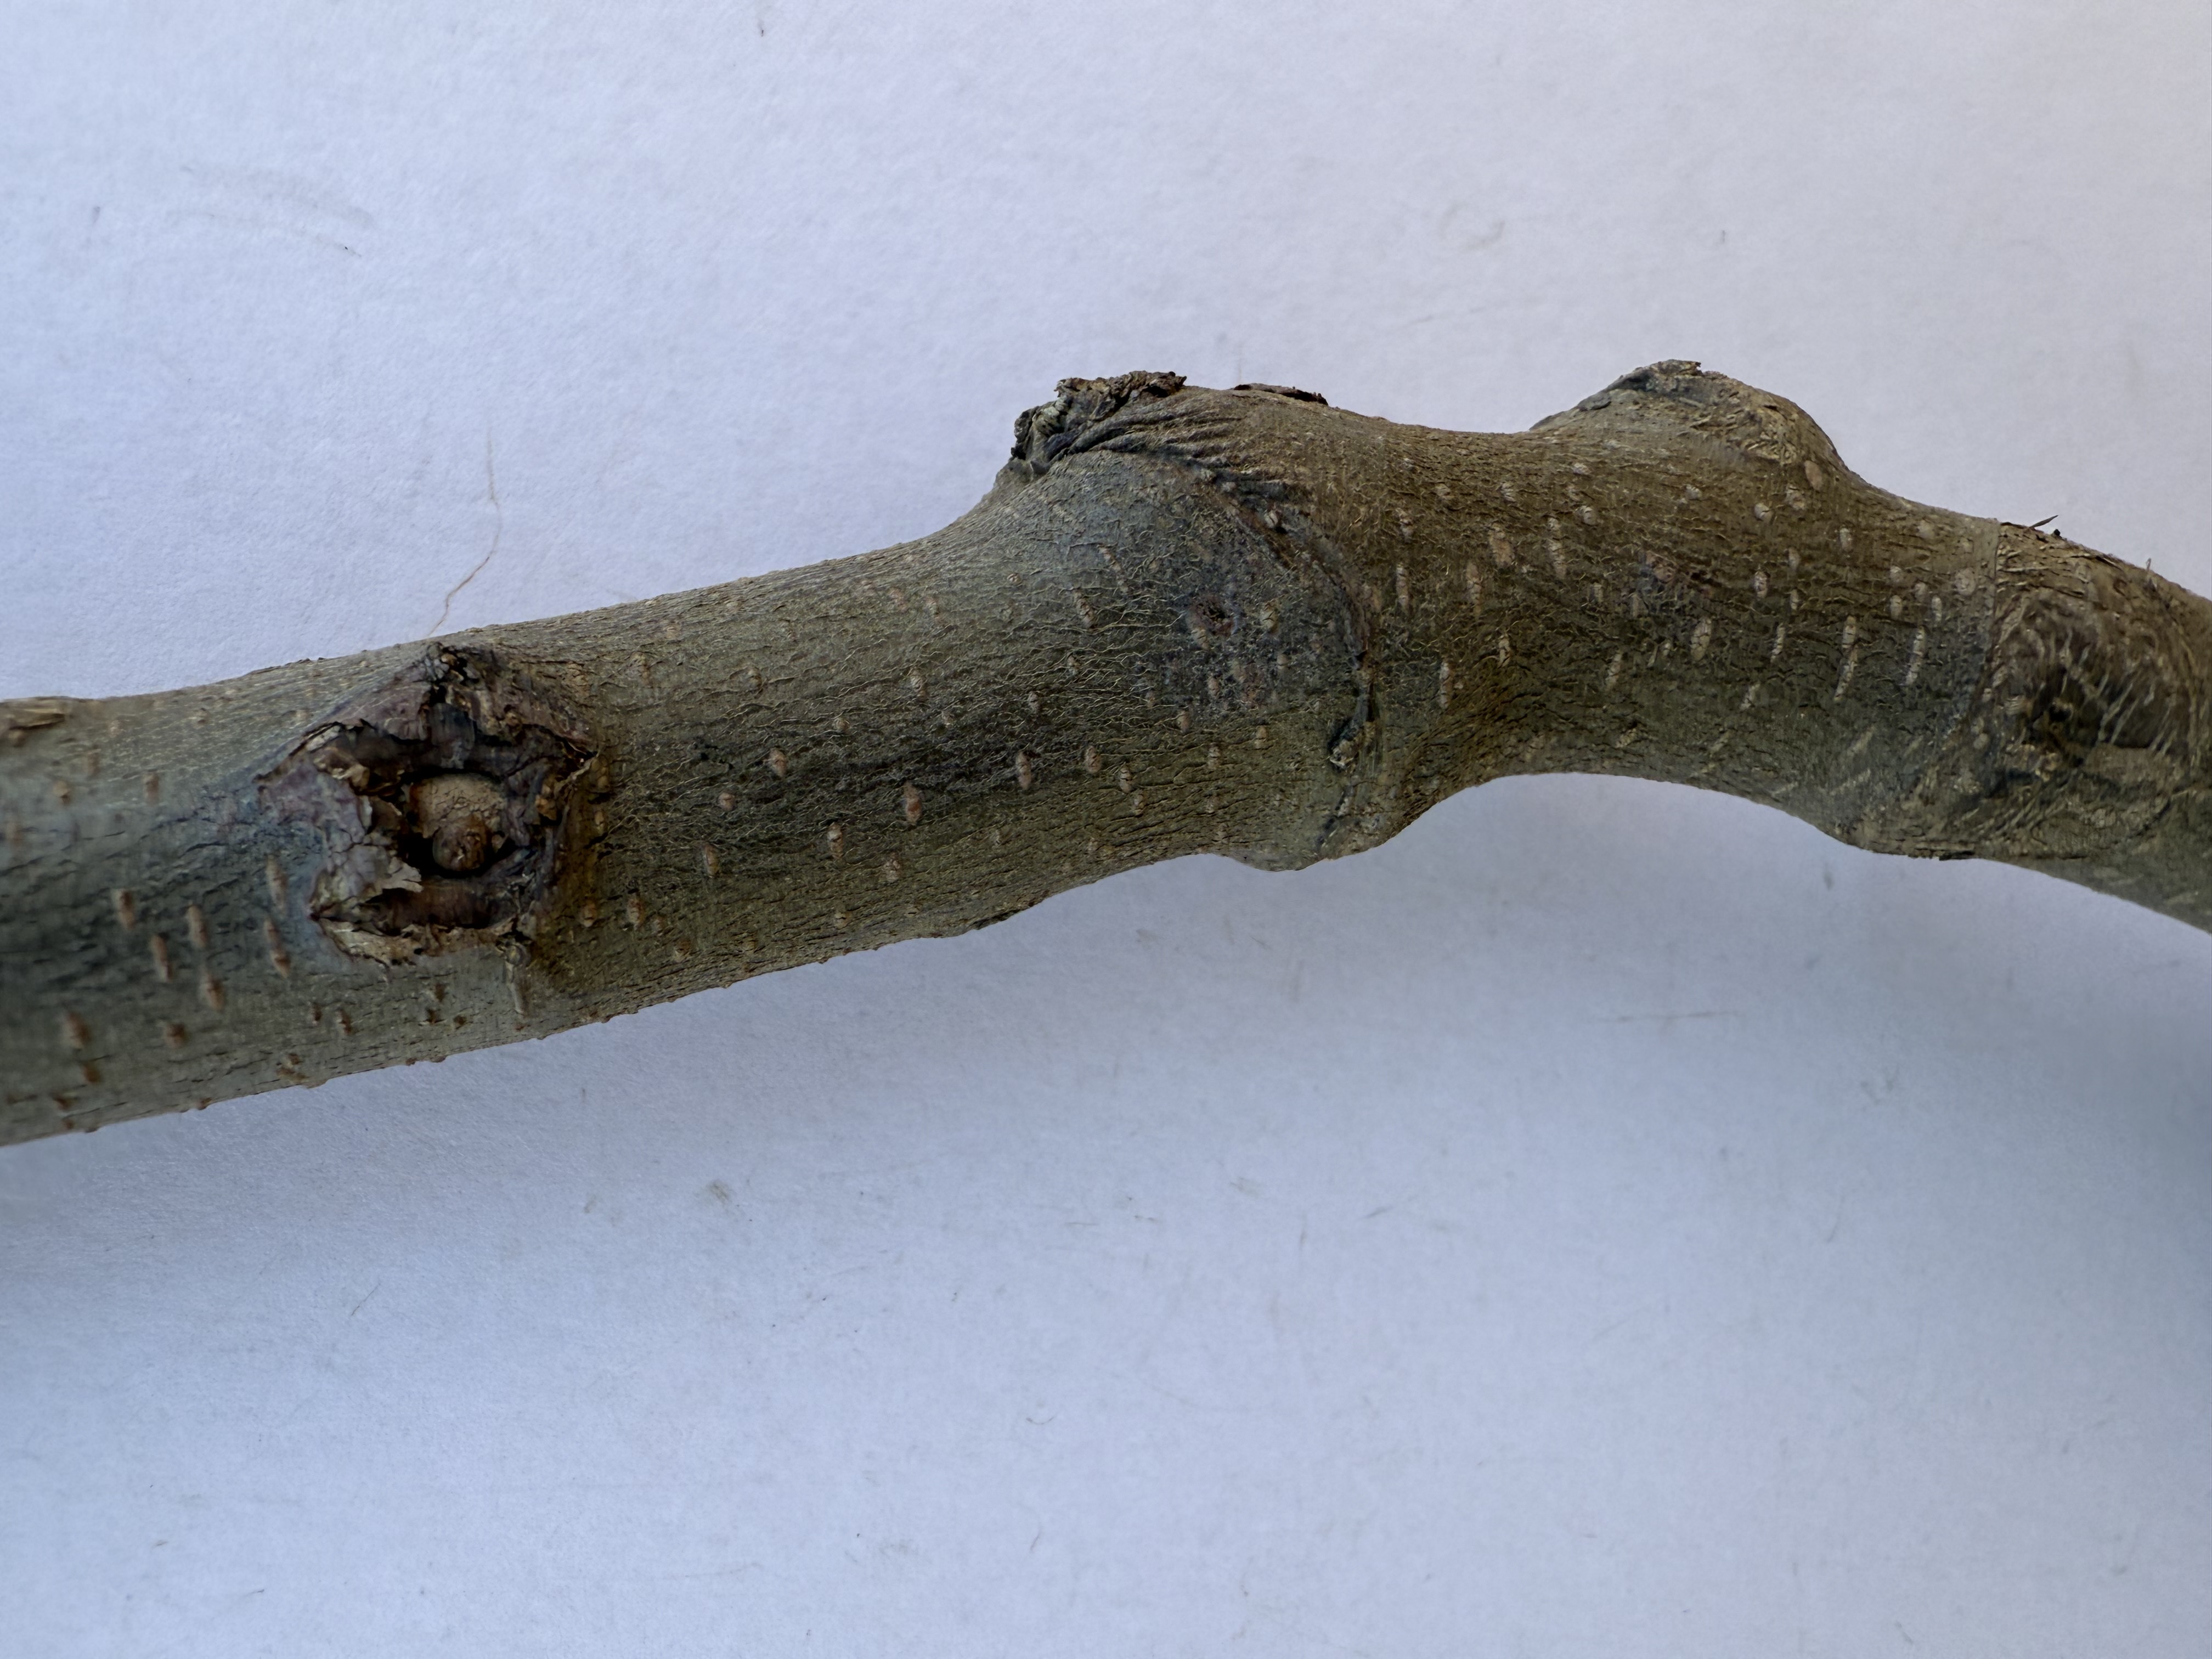
Variety: Ekmek Quince